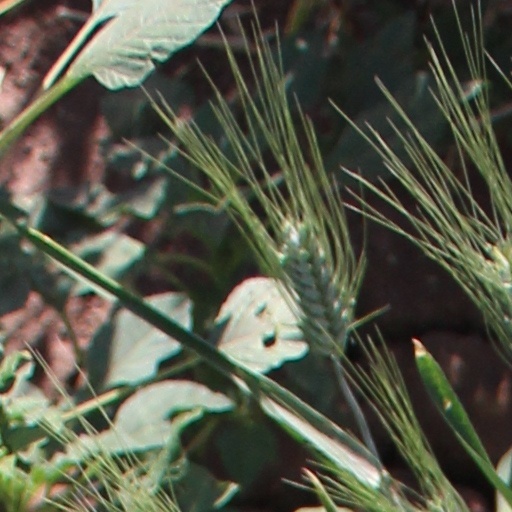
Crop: wheat